Jazz in China

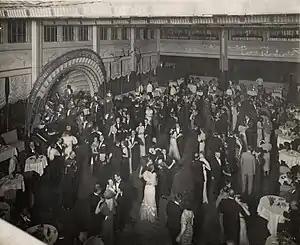
Buck Clayton and his Harlem Gentlemen performing as people dance at the Canidrome Ballroom

Whitney Smith and his band brought elements of Western jazz to Shanghai. He mentions in his book how they creatively adapted their music to appeal to local Chinese audiences. They incorporated popular Western melodies such as "Dardanella," "The Missouri Waltz," and "Stumbling All Around," alongside jazz standards like "The St. Louis Blues," gradually introducing dance rhythms into their performances. Their Chinese adaptations, interwoven with a jazz beat, were well-received, as audiences began to embrace the music and even joined in dancing. Songs like "Singing in the Rain" and "Parade of the Wooden Soldiers" became particularly popular among the younger crowd.